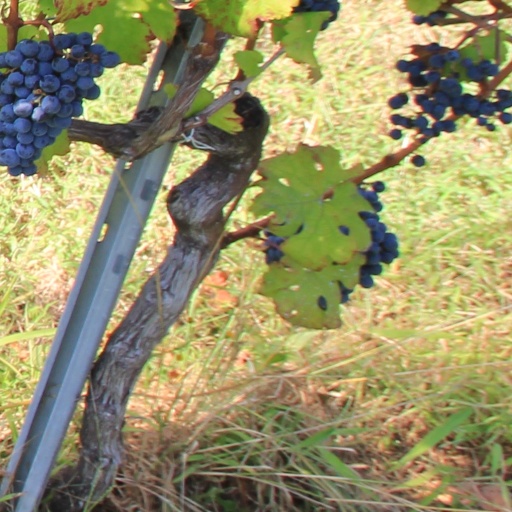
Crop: grape